Anita Mui

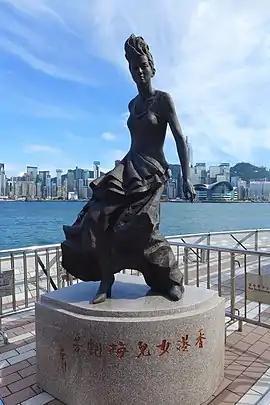
Bronze statue of Anita Mui in Hong Kong

Mui attended a local Hong Kong rally publicly calling for democracy during the 1989 Tiananmen Square protests that reportedly drew in 1 million people, which led to the founding of Hong Kong Alliance in Support of Patriotic Democratic Movements of China. She also performed at the 1989 Hong Kong concert for Chinese Democracy and vowed never to perform again in mainland China. Her rendition of Bloodstained Glory (血染的風采) has been praised as best among many. According to the posthumous memoirs of democracy activist Szeto Wah, Mui lent significant financial and material support to Operation Yellowbird, to help activists flee from China after the Tiananmen protests.